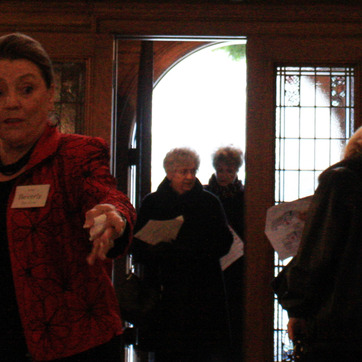
Material: skin